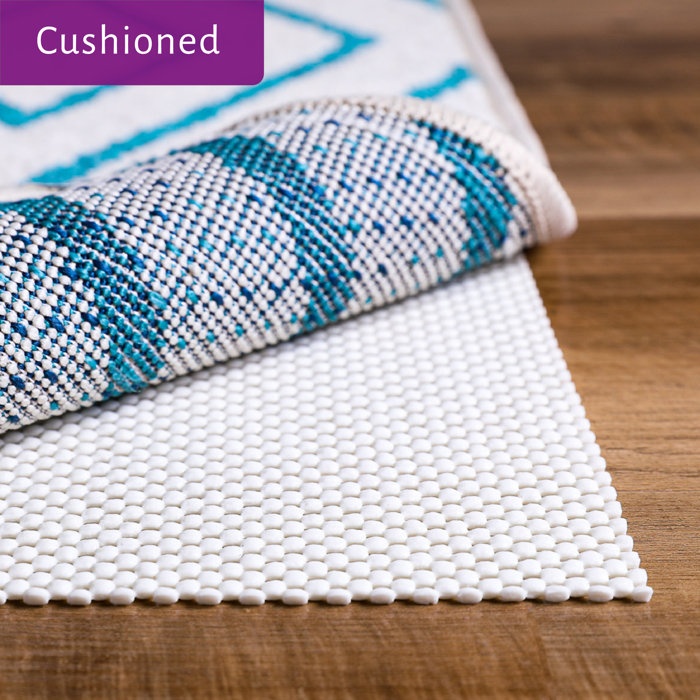
Amett Super Grip Indoor Cushioned Non Slip Rug Pad for Hard Surfaces, Rectangle 10' x 14'
Open box item, may require some assembly. See link for more details: Size: Rectangle 10' x 14' https://www.wayfair.com/rugs/pdp/symple-stuff-amett-super-grip-indoor-cushioned-non-slip-rug-pad-for-hard-surfaces-w009650732.html?piid=417728273
Brand: Salvage & Co Fishers
Category: Home & Garden > Household Supplies > Rug Pads